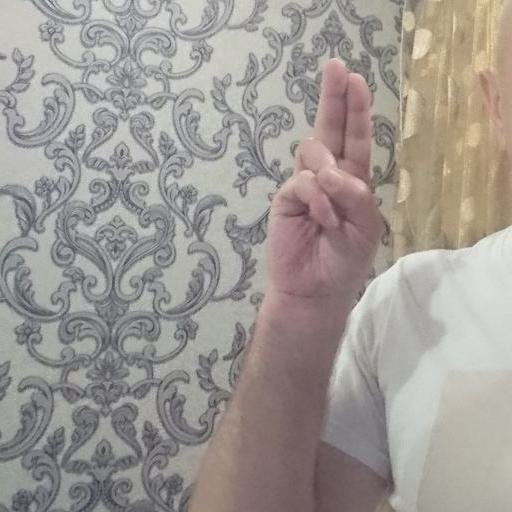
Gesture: two_up